The Man from U.N.C.L.E.

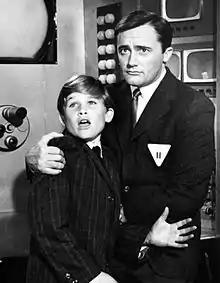
Vaughn and Kurt Russell in "The Finny Foot Affair"

The show's first season was in black-and-white. Rolfe created a kind of "Alice's Adventures in Wonderland" world, where mundane everyday life would intersect with the looking-glass fantasy of international espionage which lay just beyond. The U.N.C.L.E. universe was one where the weekly "innocent" would get caught up in a series of fantastic adventures, in a battle of good and evil.